Al-Nasir Muhammad

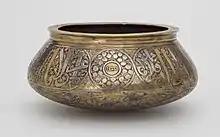
Brass bowl, inlaid with silver decorations, dedicated to al-Nasir Muhammad, Khalili Collection of Islamic Art

An-Nasir Muhammad's long reign marked the apogee of Mamluk power and the high-water mark of culture in Egypt since Ptolemaic Alexandria. Extraordinary public works were set in motion. He redug once again the canal connecting Alexandria with the Nile: it was opened to traffic in 1311 and required workforces on a Pharaonic scale. Some of his major works in Cairo were the huge square that was called "al-Midan al-Nasiri." He also carried out significant constructions and expansions in the Citadel, including the "Qasr al-Ablaq" (Striped Palace), the Great Iwan, a new Friday mosque, and the Citadel's aqueduct system. In addition, he built madrasas, including his funerary madrasa at Bayn al-Qasrayn, built public baths, and renovated more than thirty mosques, which added to Cairo's rich fabric of Islamic architecture. His own Madrasa on al-Muizz Street which stands until today was decorated with a Gothic arch brought in triumph from the ruined cathedral of Acre by his brother Khalil. He also added to his father's complex of structures Cairo's first "sabil", a fountain for the use of all, especially welcome to the poor who might not have access to a well.